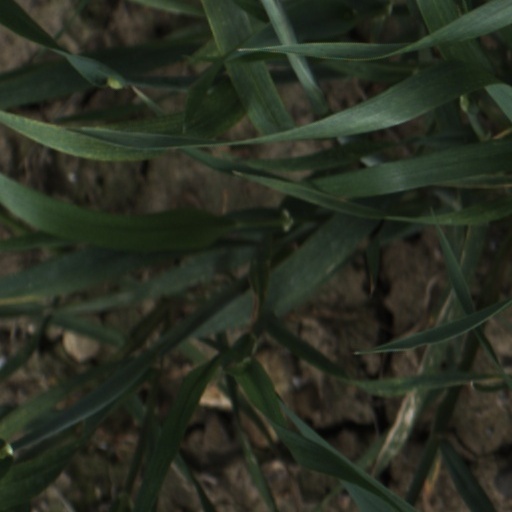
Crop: wheat